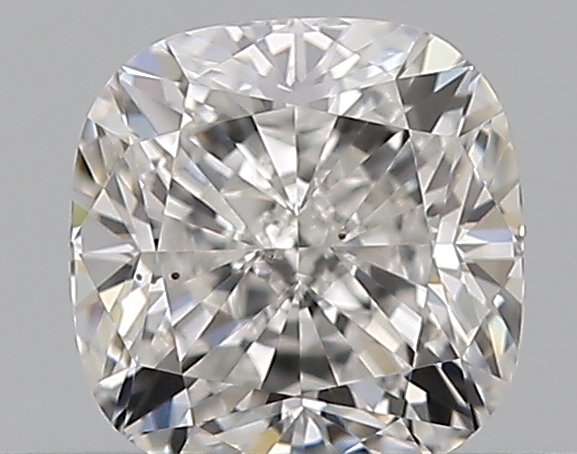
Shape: cushion
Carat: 0.51
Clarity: VS2
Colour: G
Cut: EX
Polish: EX
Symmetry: EX
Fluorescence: F
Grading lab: GIA
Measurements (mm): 4.51 x 4.42 x 3.07